Capitalism

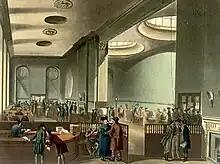
The subscription room at Lloyd's of London in the early 19th century

John Locke's 1691 work "Some Considerations on the Consequences of the Lowering of Interest and the Raising of the Value of Money" includes an early and clear description of supply and demand and their relationship. In this description, demand is rent: "The price of any commodity rises or falls by the proportion of the number of buyer and sellers" and "that which regulates the price... [of goods] is nothing else but their quantity in proportion to their rent".